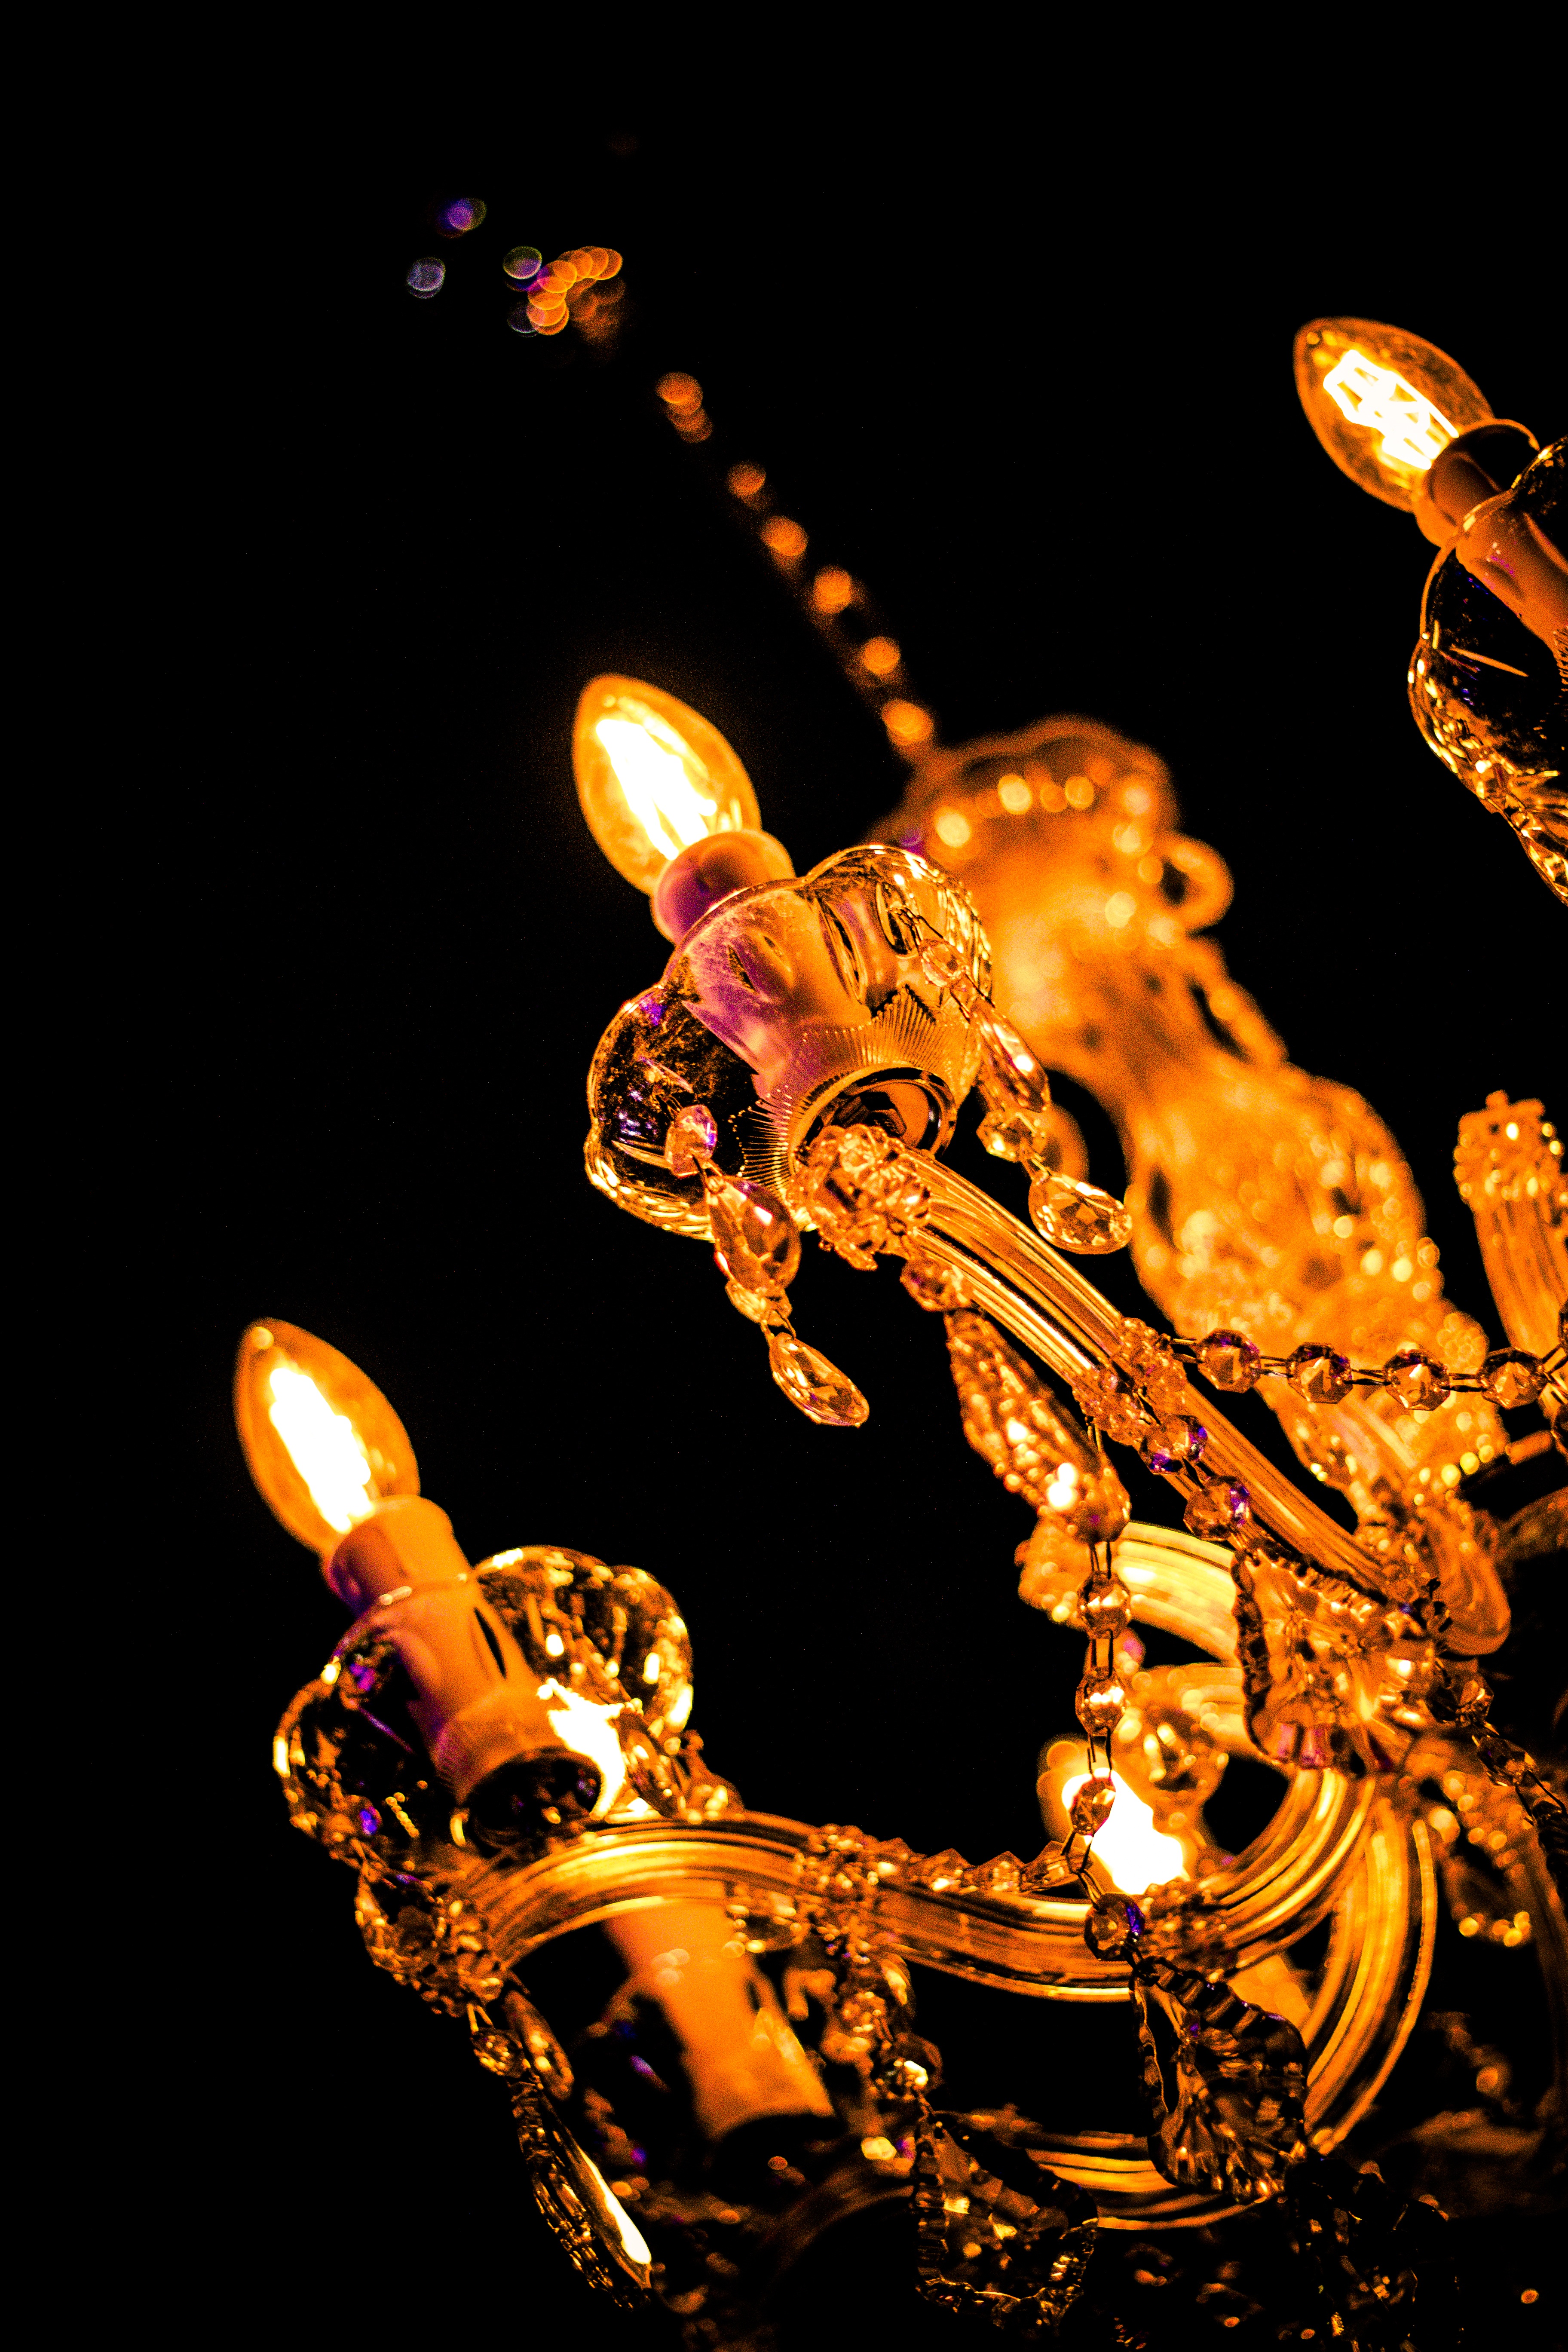
light, lantern, lamp, lighting, spotlight, candlestick, hell, noble, macro photography, ceiling lamp, floor lamp